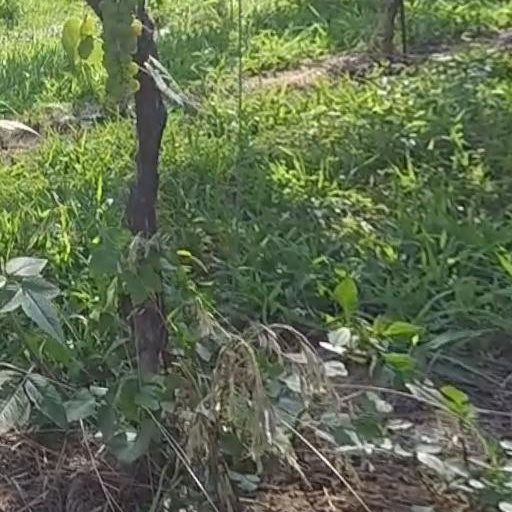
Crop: grape